Cryoconservation of animal genetic resources

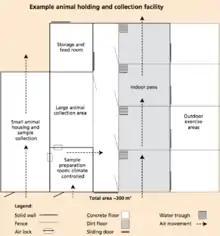
Example of animal holding and collecting facility

When designing a facility, there are several things that should be kept in mind including biosecurity, worker safety and efficiency, and animal welfare. Diverse infrastructure is required in order to successfully collect and store genetic material. The buildings needed depend on the size of facilities as well as the extent of the operations.